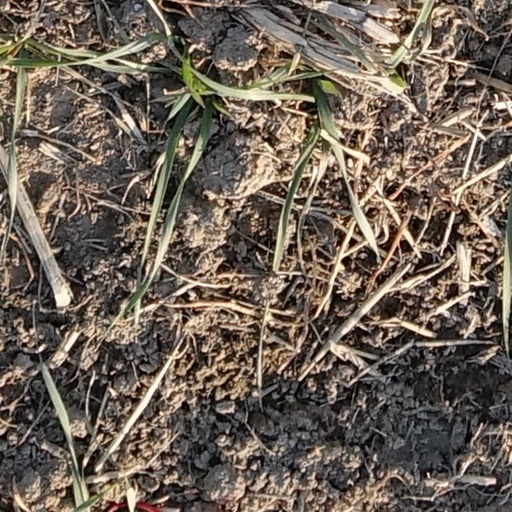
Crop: wheat